Hossein Behzad

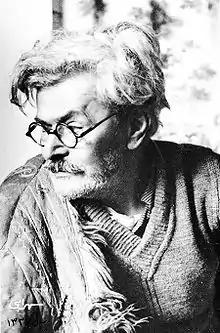
Behzad in 1958

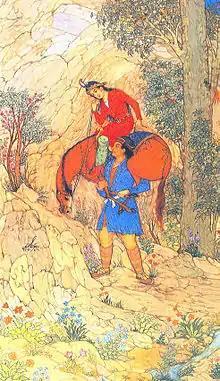
1951 miniature painting by master Behzad depicting the story of "Farhad and Shirin".

Hossein Behzad (1894 – 13 October 1968; Persian: ) was a prominent Iranian painter. His early work was in the styles of the old masters of Persian painting of the sixteenth and seventeenth centuries, hoping to save Persian miniature painting from oblivion.